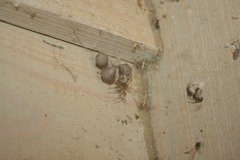
Species: Parasteatoda_tepidariorum